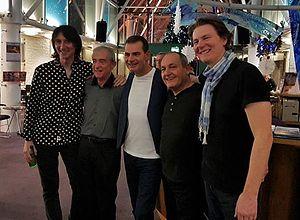
Badfinger est un groupe de power pop gallois fondé à Swansea en 1965 sous le nom de The Iveys. Le groupe se renomme Badfinger en 1969.